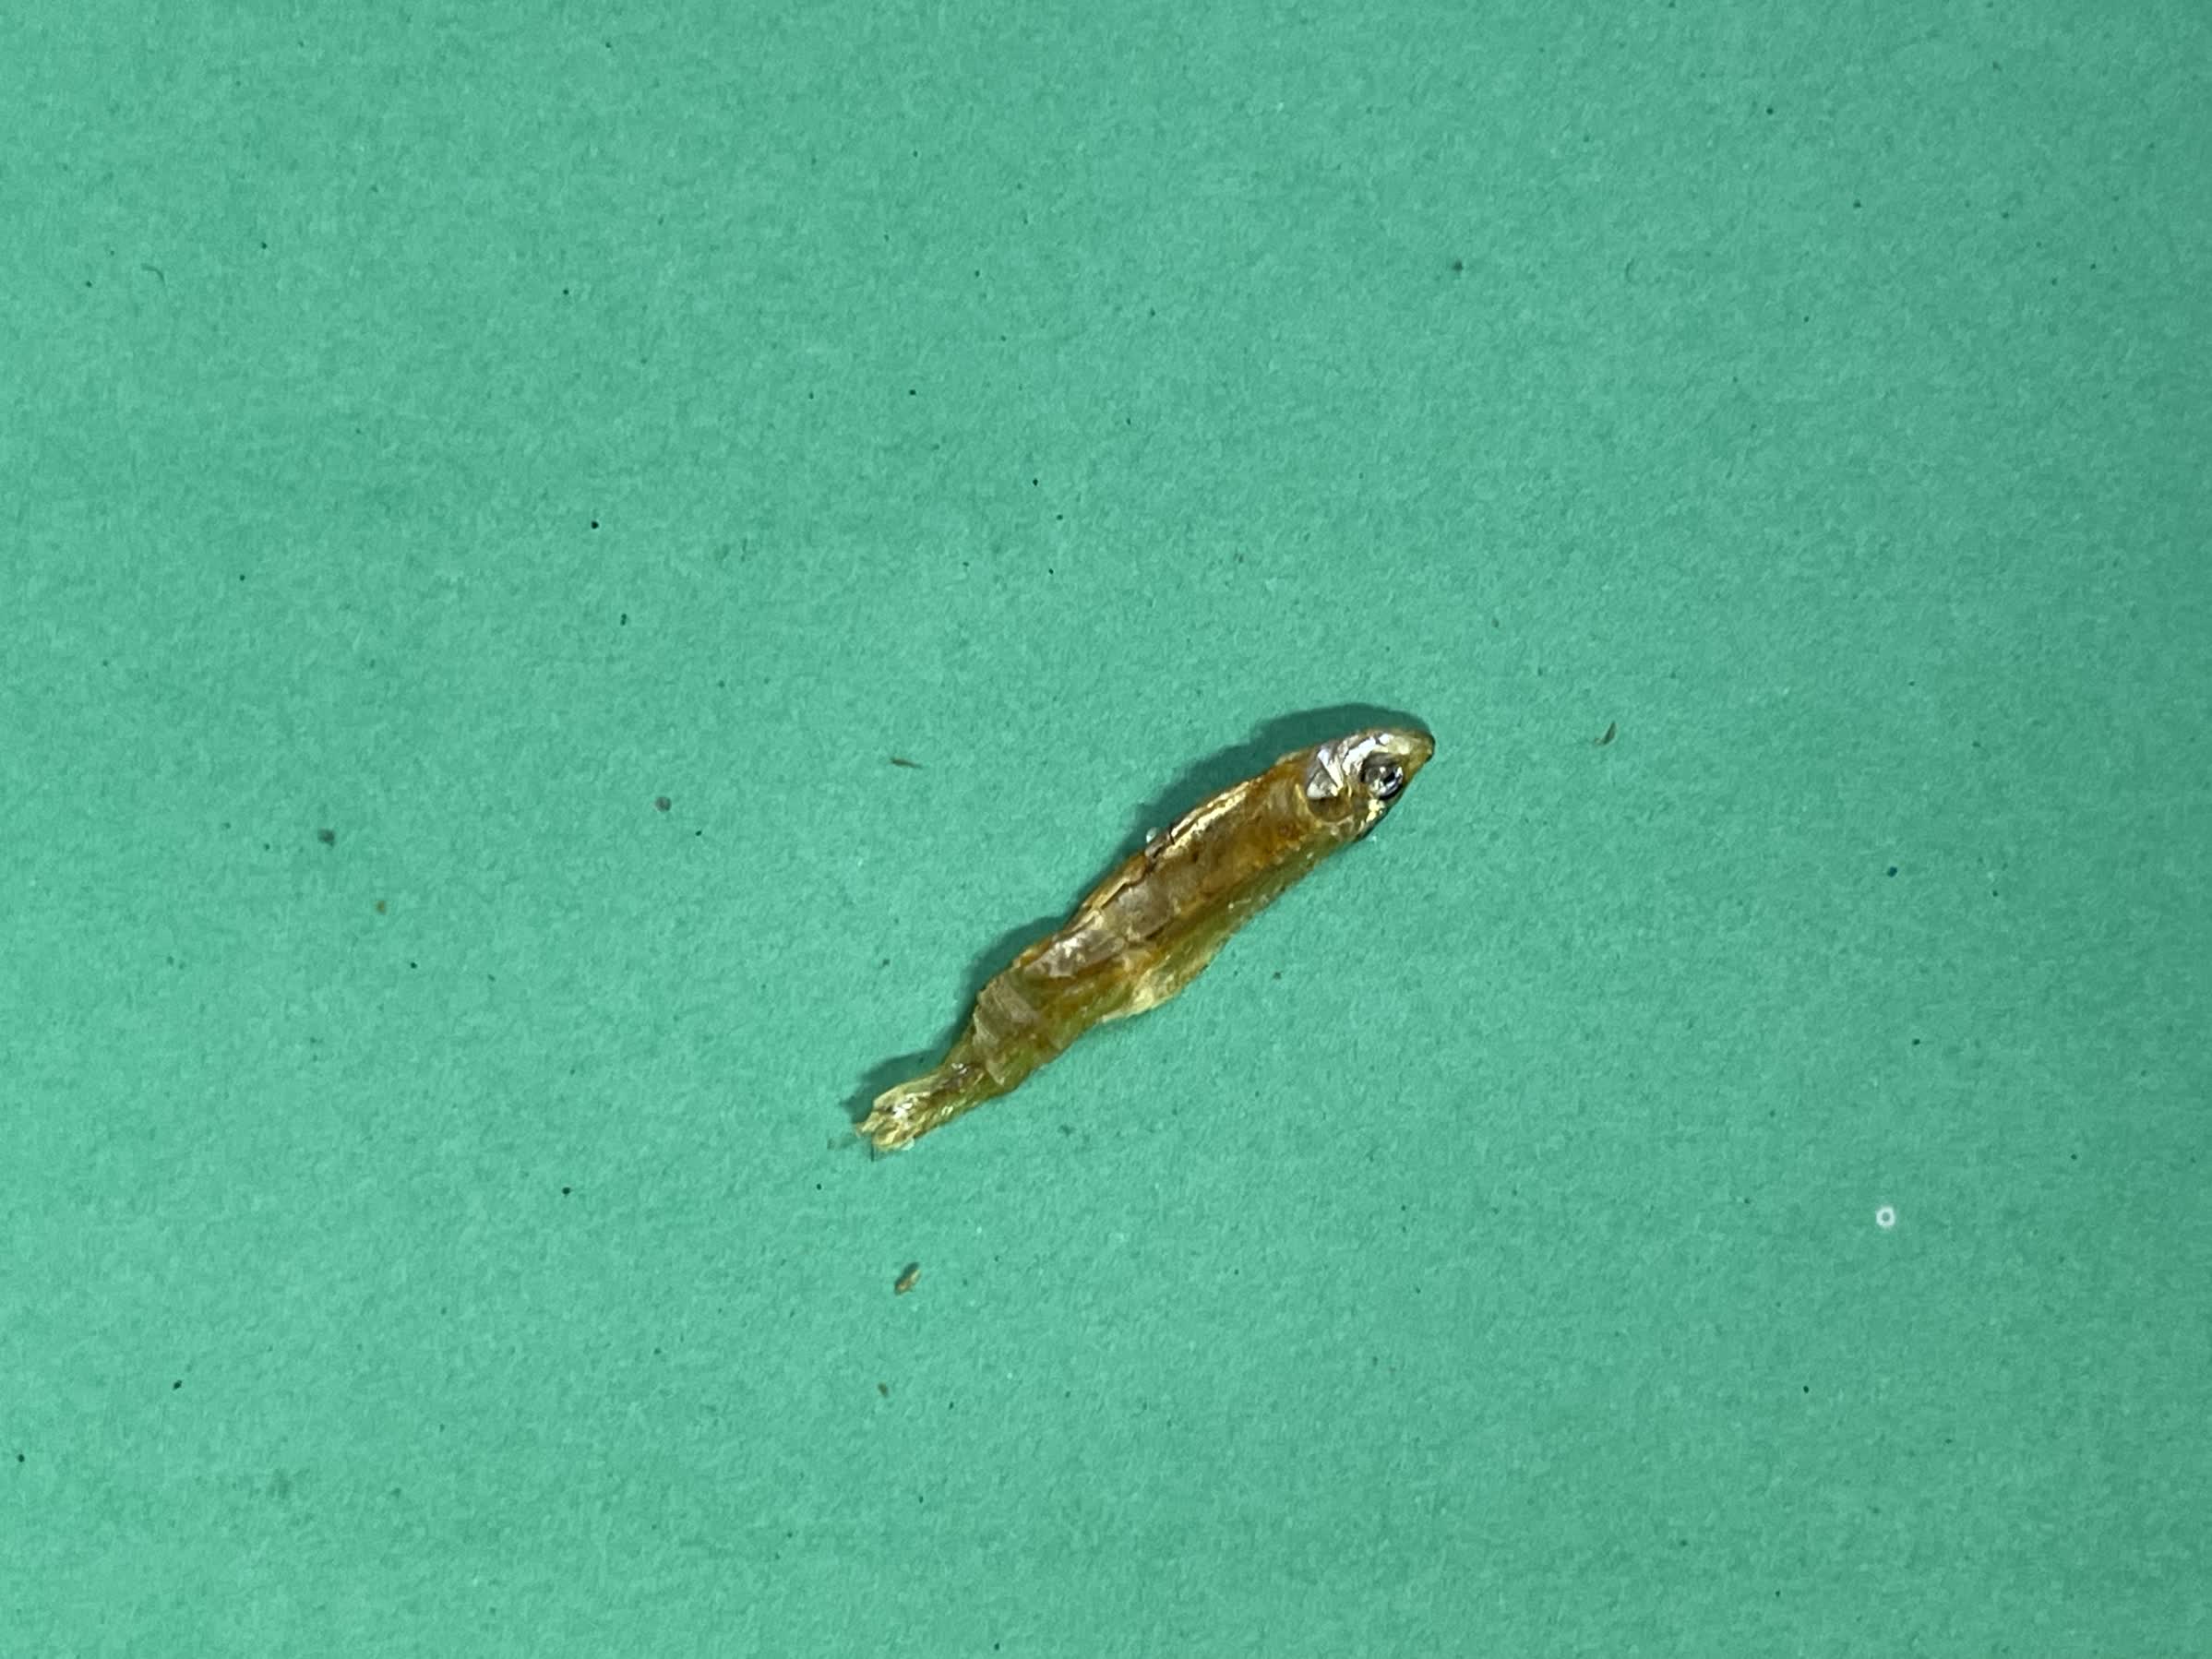
Species: kachki